Ford F-Series (ninth generation)

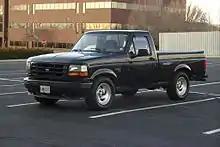
1993 Ford SVT Lightning

The F-250 wore "Heavy Duty" badging for 1997 and differed from the earlier F-250 only slightly. It had “Heavy Duty” printed on the F-250 badges, had slightly different moldings, used the F-350 4407 transfer case, and was available in different cab/bed configurations from earlier F-250 trucks. The term “Heavy Duty” was not in fact to do with an upgrade in the truck's abilities but was to differentiate it from the F-250 light-duty truck, which was simply a tenth generation F-150 with seven-lug wheels. The tenth-generation light-duty F-250 was not related to the 1997 F-250 HD or the newer 1999 F-250 Super Duty.